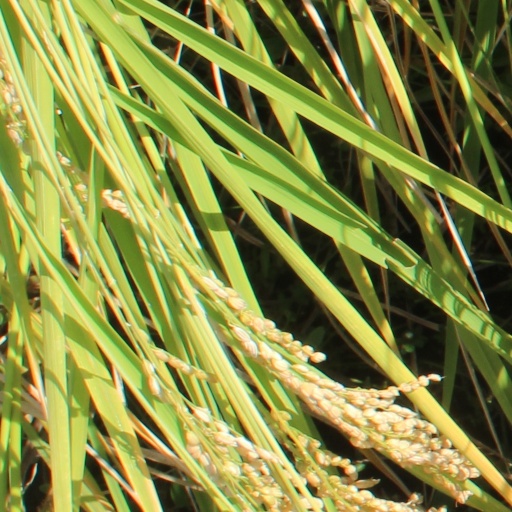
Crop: rice